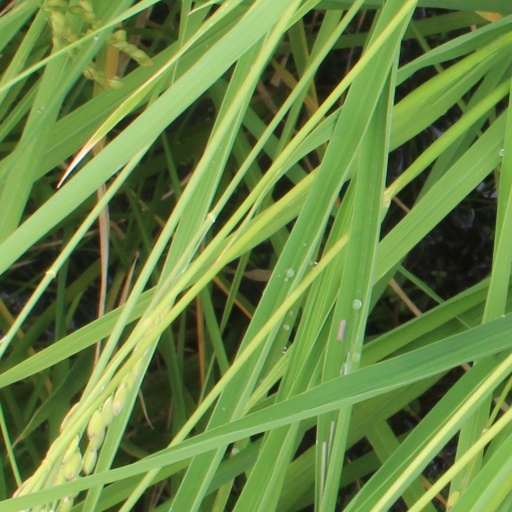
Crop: rice